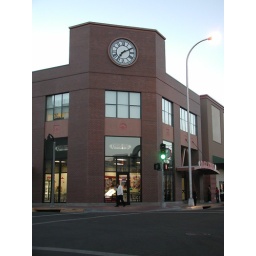
Corner retail with office above - based on warehouse buildings with metal windows and simple detailing